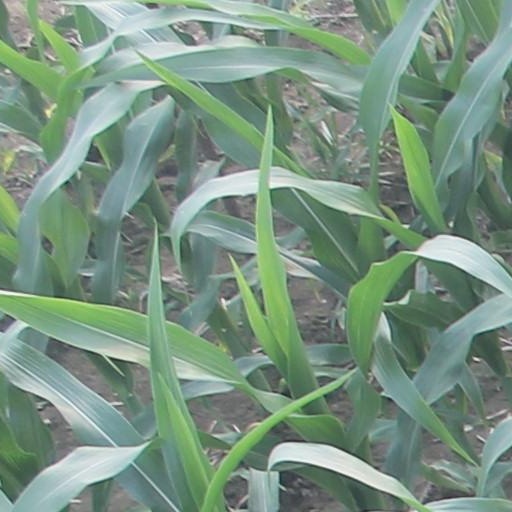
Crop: maize; corn